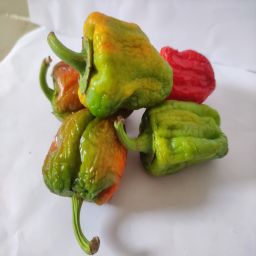
Crop: Bell Pepper
Quality: Old